Lise Meitner

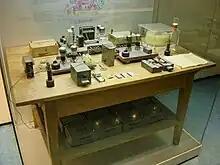
This was touted for many years as the table and experimental apparatus with which Otto Hahn discovered nuclear fission in 1938. The table and instruments are representative of the ones used, but not necessarily the originals, and would not have been together on the one table in the same room. Pressure from historians, scientists and feminists caused the Deutsches Museum to alter the display in 1988 to acknowledge the role of Meitner, Frisch and Strassmann.

Hahn and Strassmann isolated the three radium isotopes (verified by their half-lives) and used fractional crystallisation to separate it from its barium carrier by adding barium bromide crystals in four steps. Since radium precipitates preferentially in a solution of barium bromide, at each step the fraction drawn off would contain less radium than the one before. However, they found no difference between each of the fractions. In case their process was faulty in some way, they verified it with known isotopes of radium; the process was fine. On 19 December, Hahn wrote to Meitner, informing her that the radium isotopes behaved chemically like barium. Anxious to finish up before the Christmas break, Hahn and Strassmann submitted their findings to on 22 December without waiting for Meitner to reply. Hahn concluded the paper with: "As chemists... we should substitute the symbols Ba, La, Ce for Ra, Ac, Th. As 'nuclear chemists' fairly close to physics we cannot yet bring ourselves to take this step which contradicts all previous experience in physics."